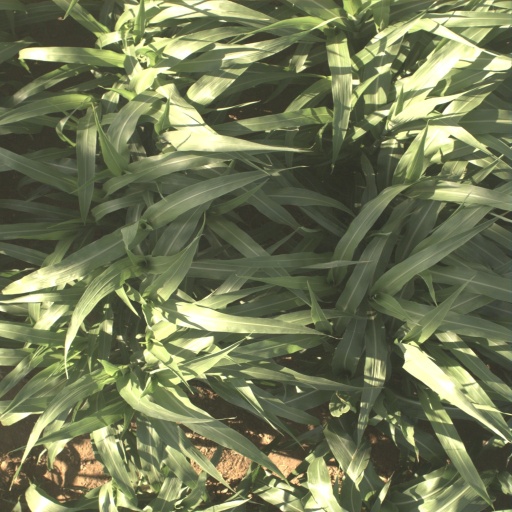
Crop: sorghum